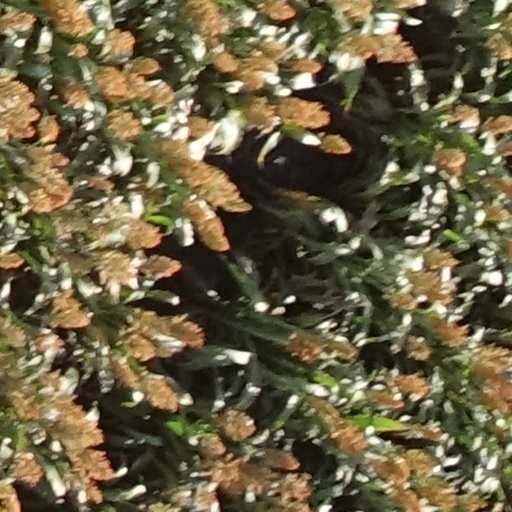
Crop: sorghum